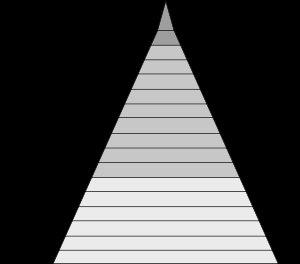
Les Conseils du roi en Espagne étaient, à l'époque moderne, l'ensemble des conseils institutionnalisés et permanents chargés de préparer les décisions du roi et de le guider de leurs avis. Le gouvernement de la monarchie espagnole était donc polysynodal, dans la mesure où elle reposait sur un ensemble de conseils.
L'Inquisition espagnole ou tribunal du Saint-Office de l'Inquisition est une juridiction ecclésiastique instaurée en Espagne en 1478, peu avant la fin de la Reconquista, par une bulle de Sixte IV à la demande des Rois catholiques.